Mount Pleasant Square

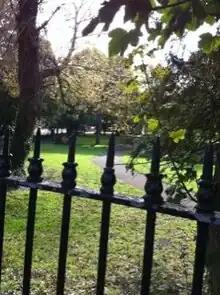
Mount Pleasant Square park.

The small public park beside the tennis club is unsatisfactory. It was the subject of a planning controversy in the 1970s. At one point it seemed inevitable that the thin sliver of land would be given over to a garage, but a well-orchestrated outcry ensured its survival as a public amenity.